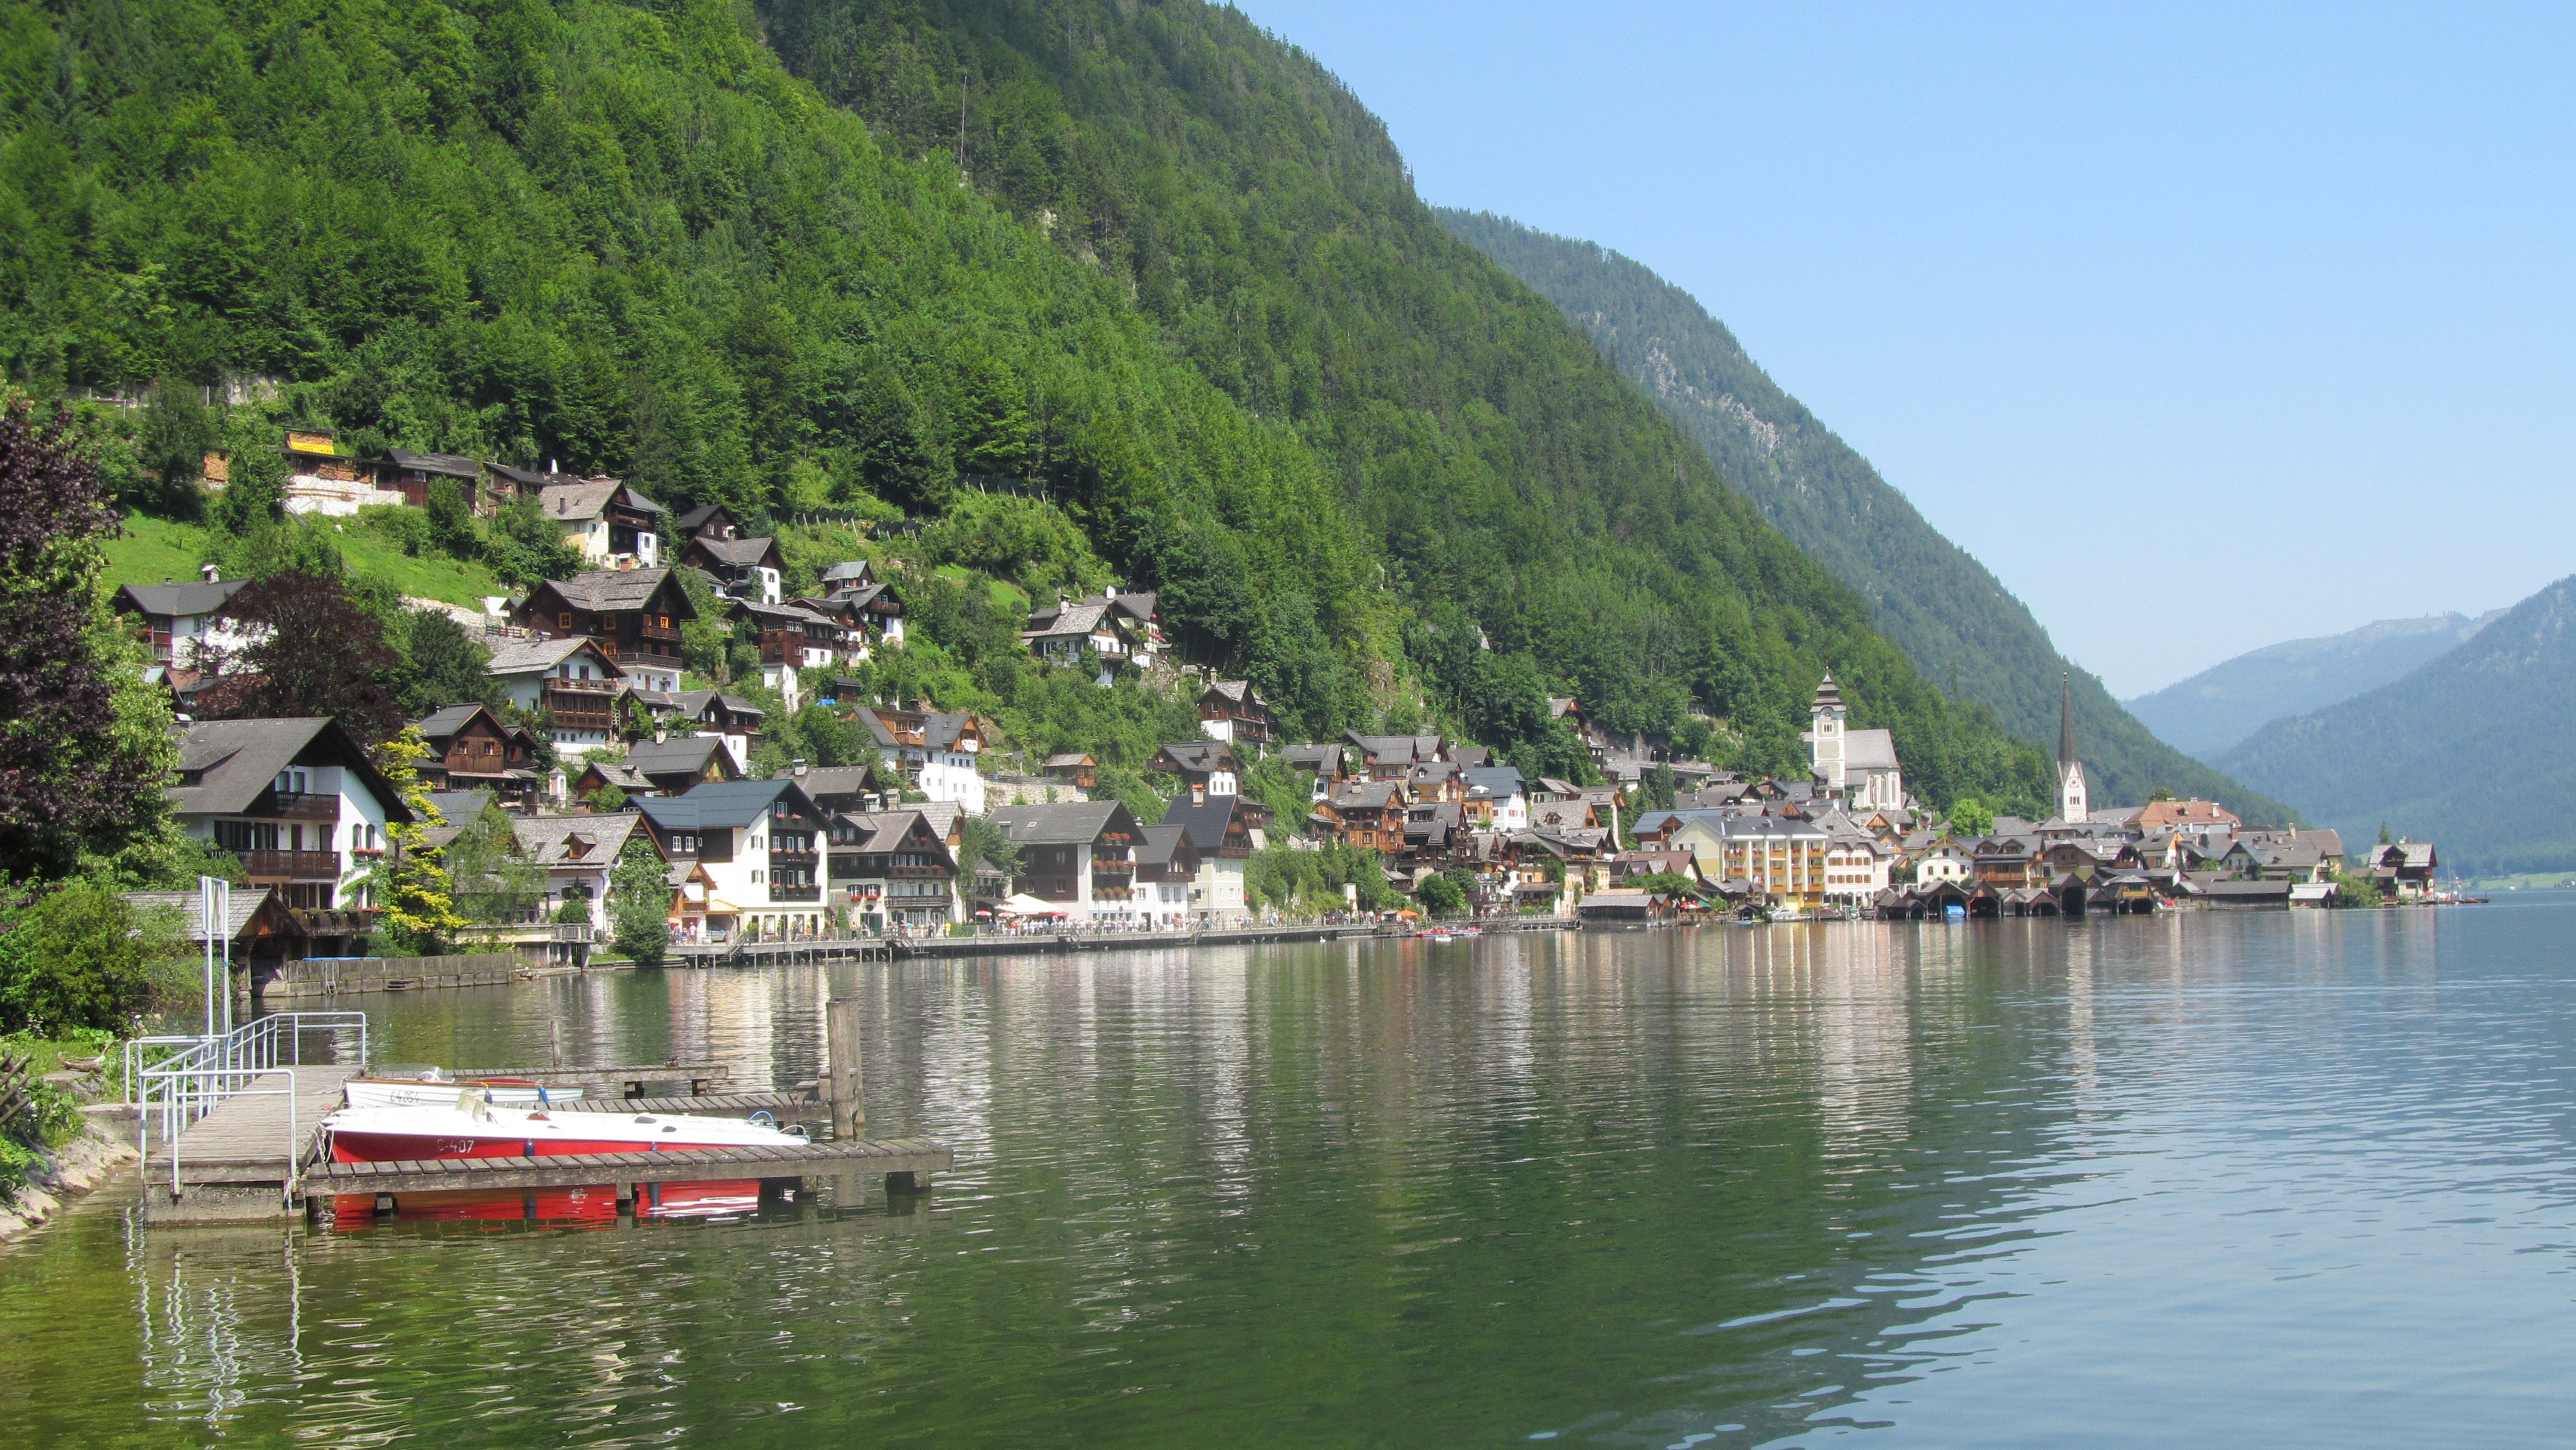
water, lake, village, vehicle, bay, alpine, fjord, austria, boating, mountains, bergsee, loch, landform, alpine lake, hallstadt